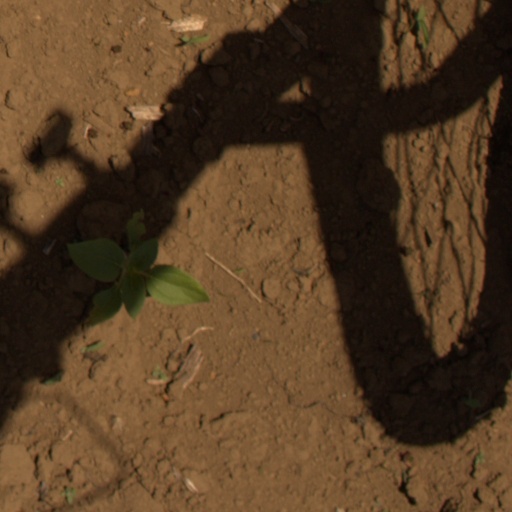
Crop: Jerusalem artichoke